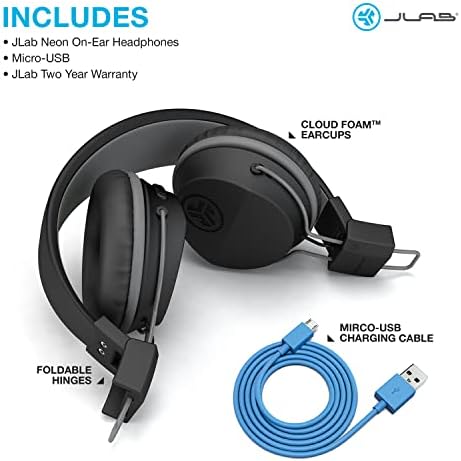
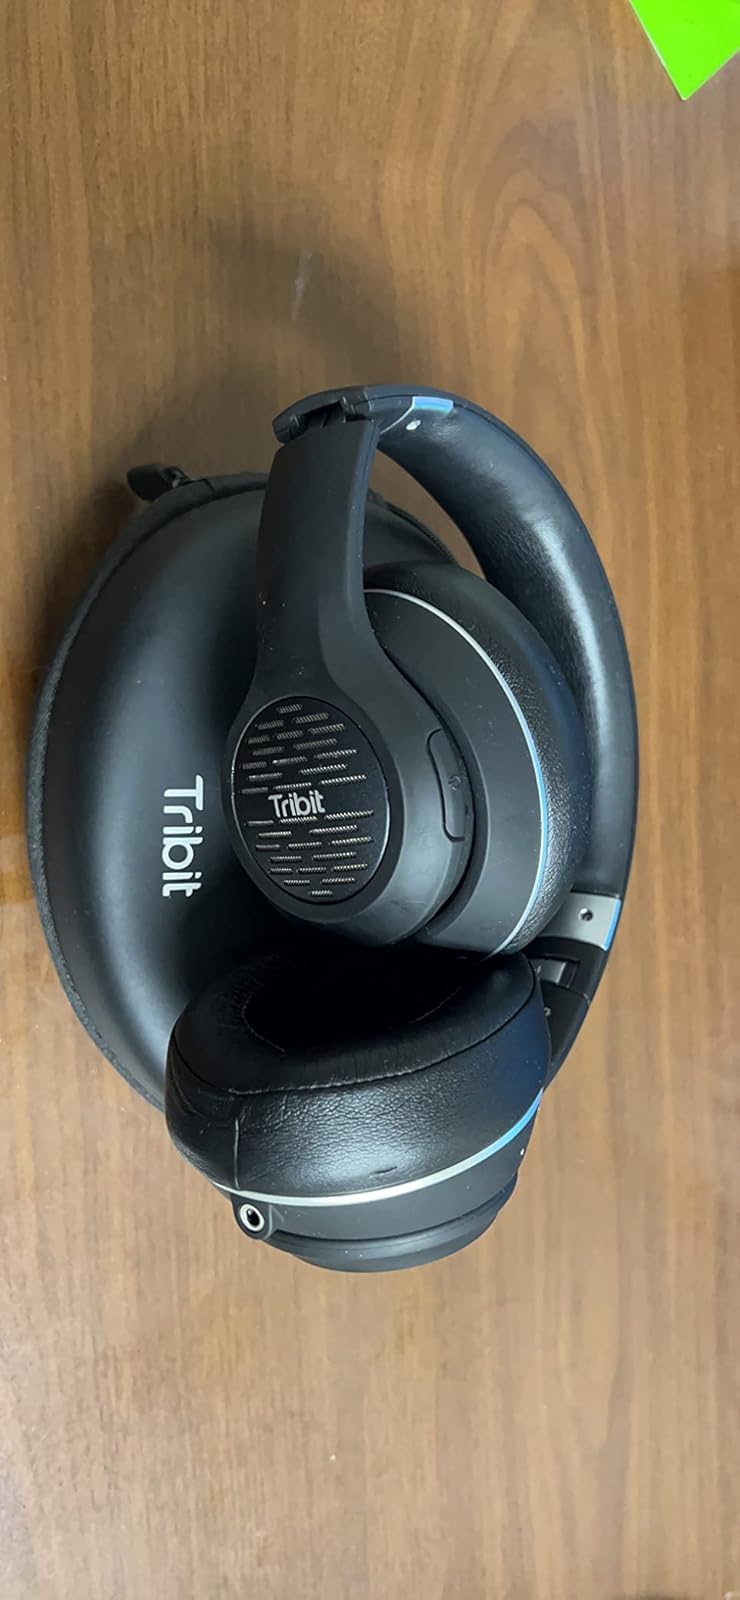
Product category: headphones
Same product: no